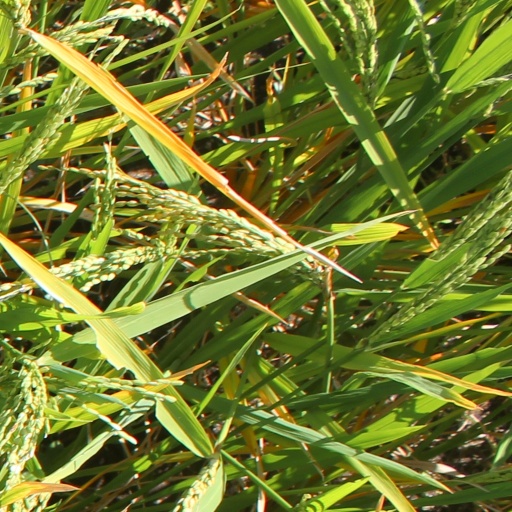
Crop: rice